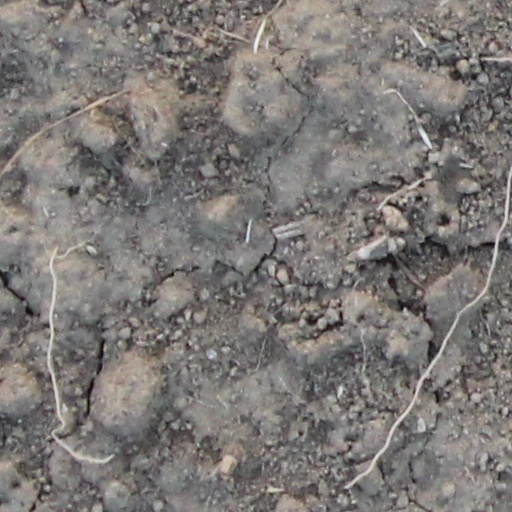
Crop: wheat